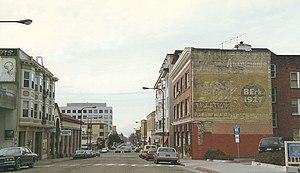
Creedence Clearwater Revival est un groupe de rock aux influences blues et country, originaire de Berkeley dans la région de San Francisco. Formé en 1958 à l'initiative de l'auteur, compositeur, chanteur et guitariste, John Fogerty, du batteur Doug Clifford, du bassiste Stu Cook — et rapidement rejoint par le frère aîné de John, Tom Fogerty — il prendra d'abord le nom des Blue Velvets puis des Golliwogs, avant de se révéler en 1967 avec l'album Creedence Clearwater Revival.